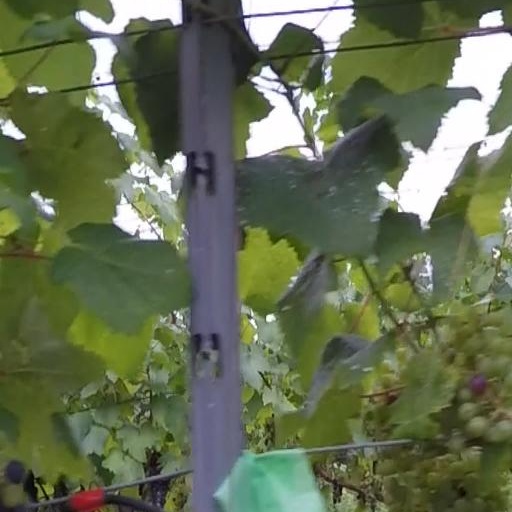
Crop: grape